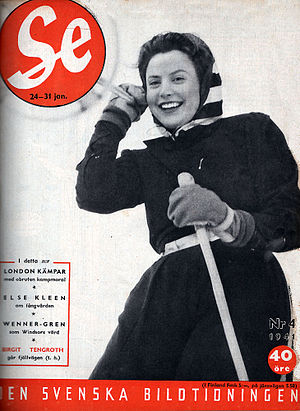
Birgit Tengroth / Bibliografi
Birgit Tengroth på omslaget af SE 1941
Birgit Tengroth, Eva Birgitta Tengroth, var en svensk skuespillerinde, forfatter og ugebladsskribent.